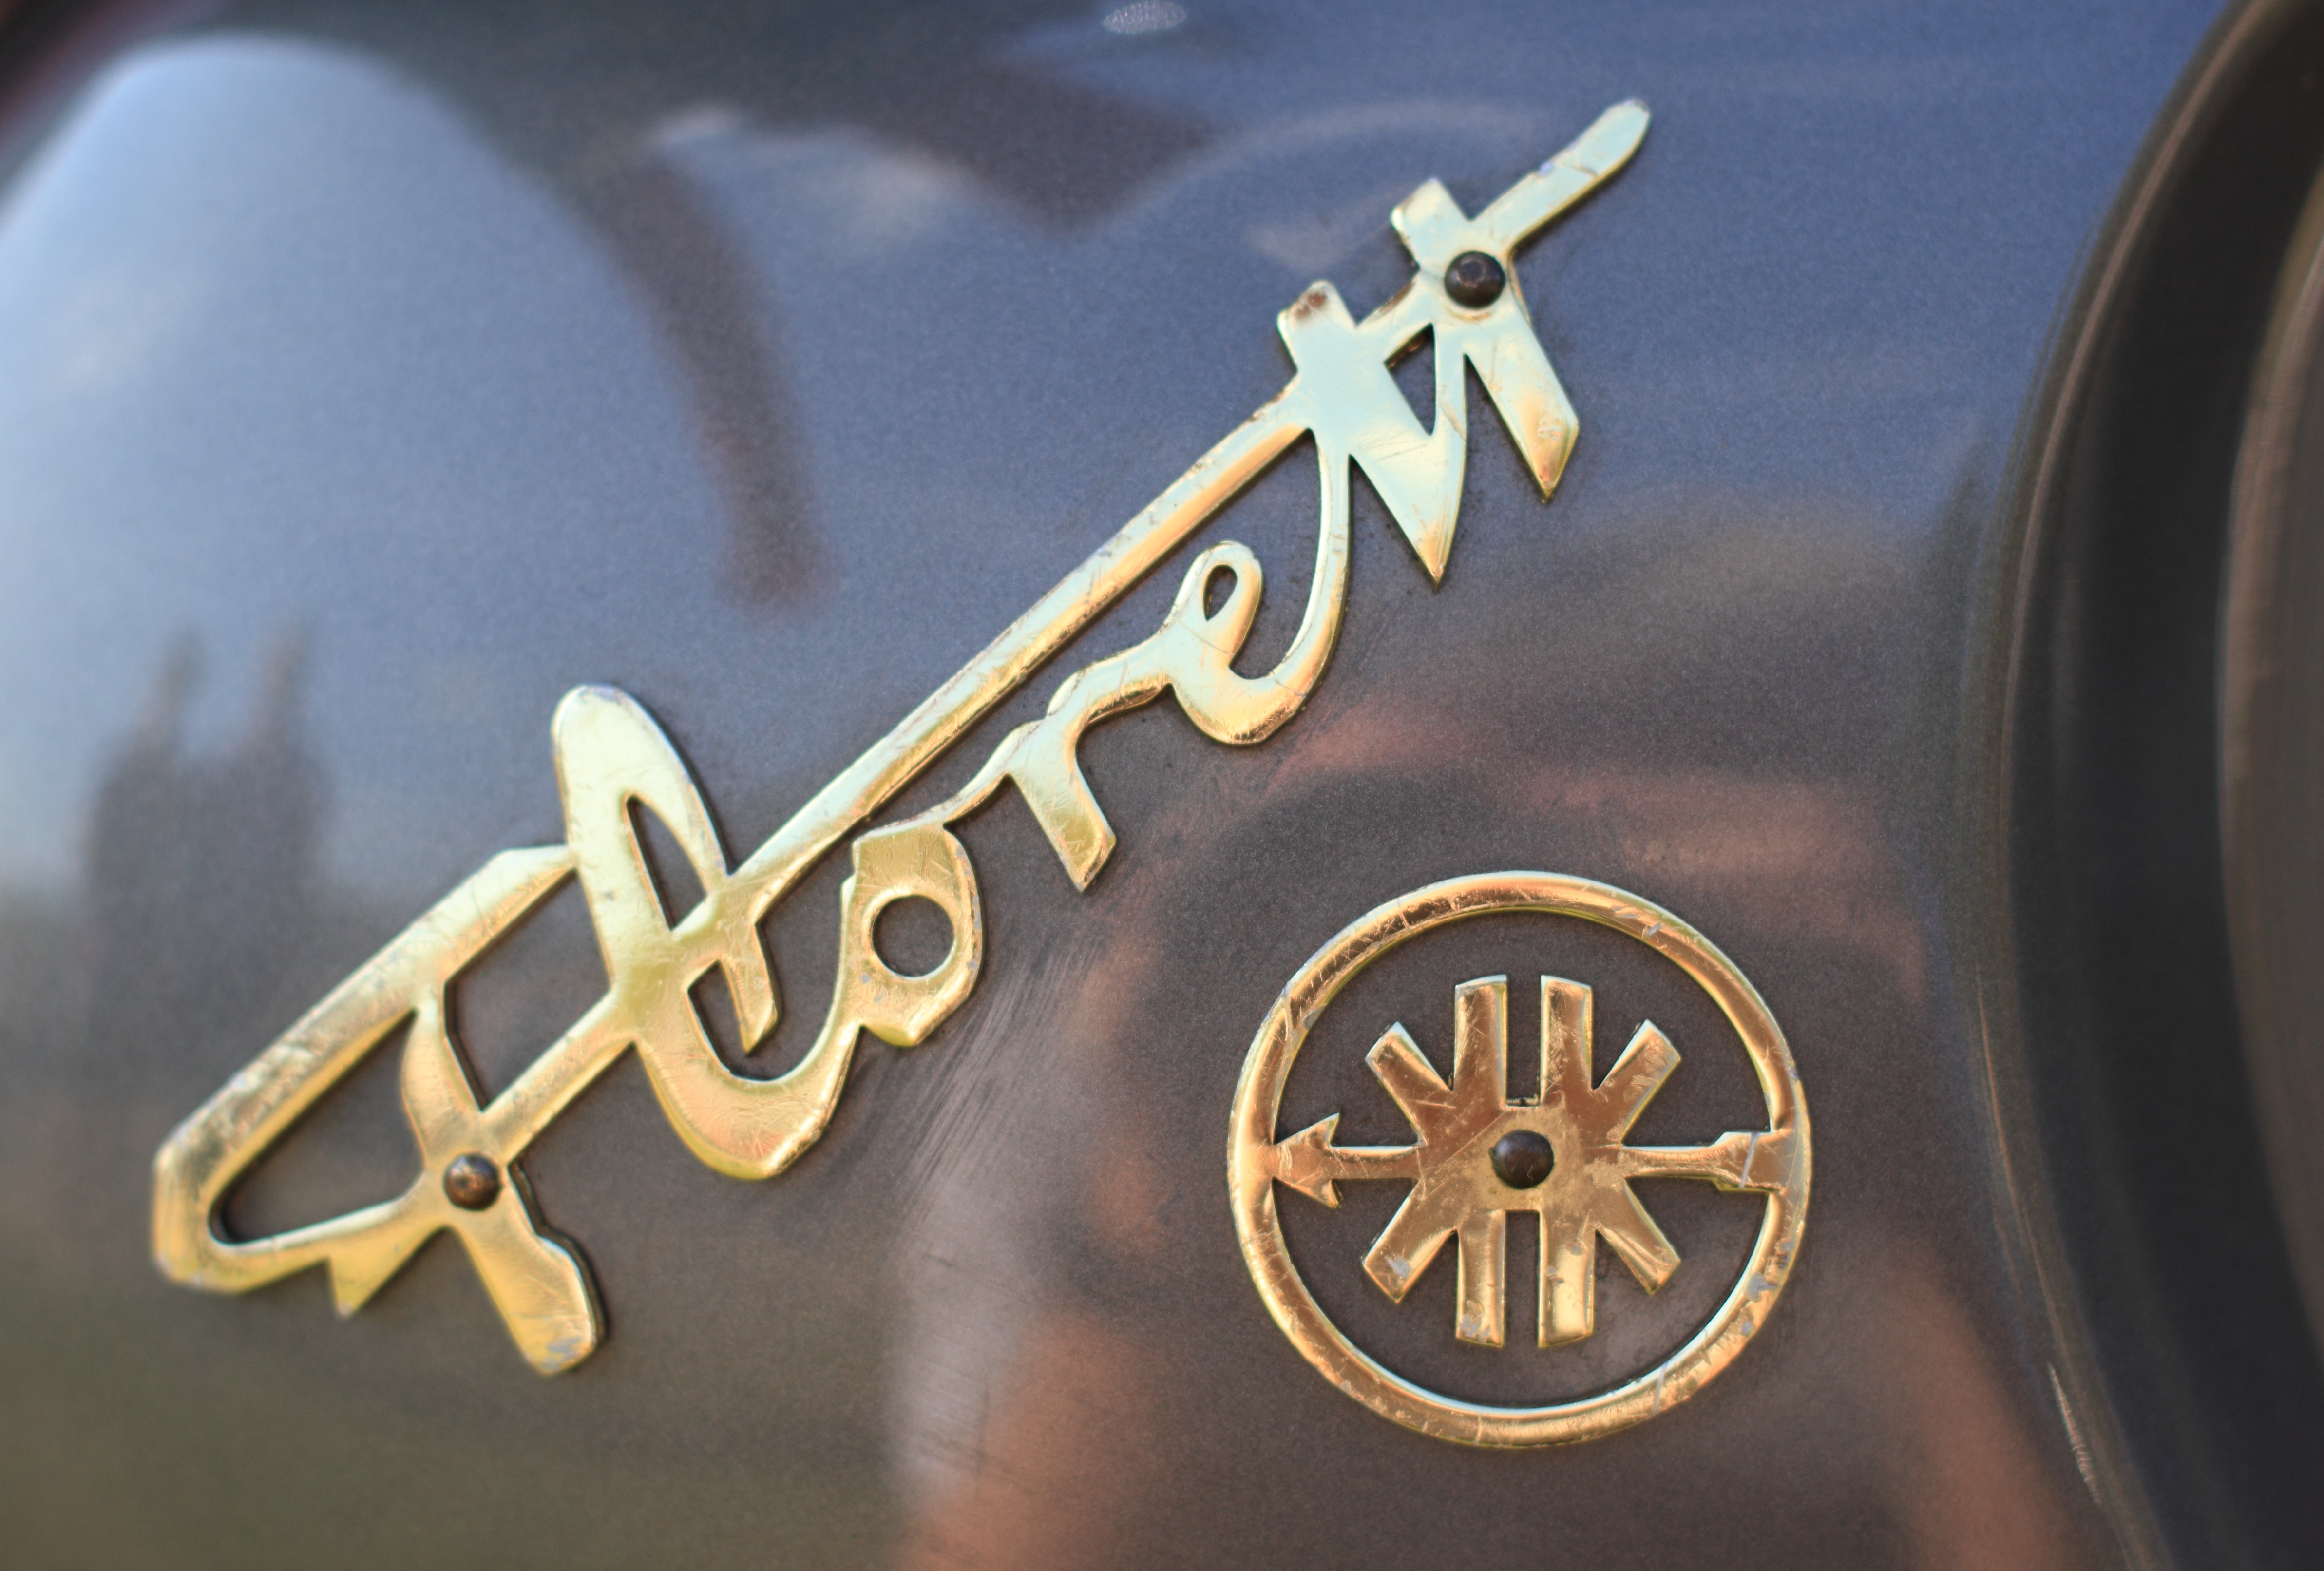
number, meeting, vehicle, symbol, motorcycle, netherlands, dutch, veterans, badge, meet, woerden, kreidler, florett